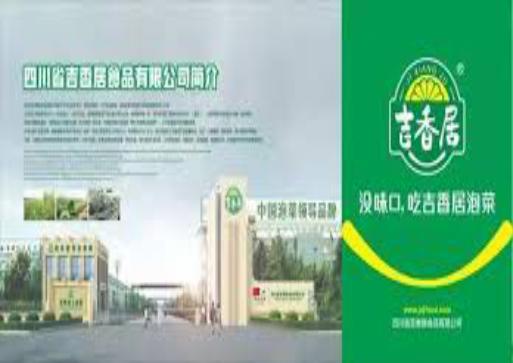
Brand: jixiangju
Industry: Food